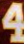
Number: 4